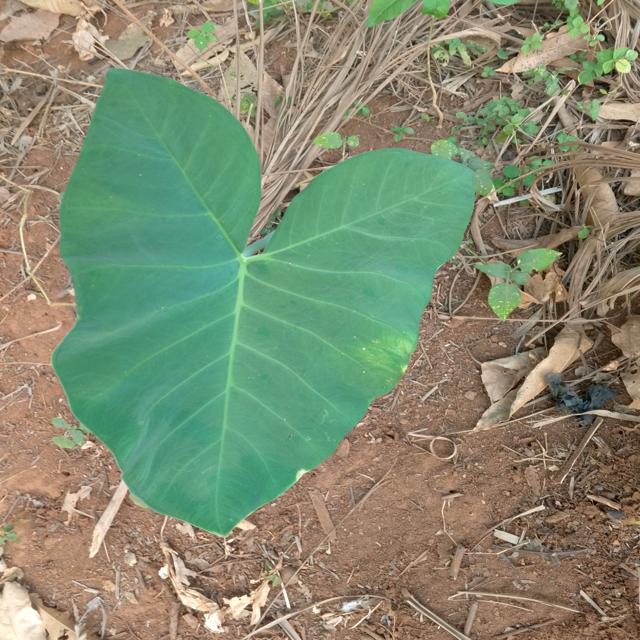
Label: Early_Blight